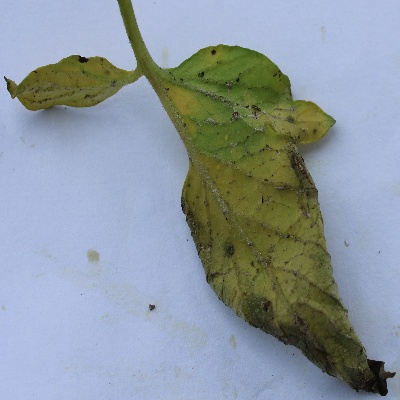
Crop: Tomato
Condition: leaf blight